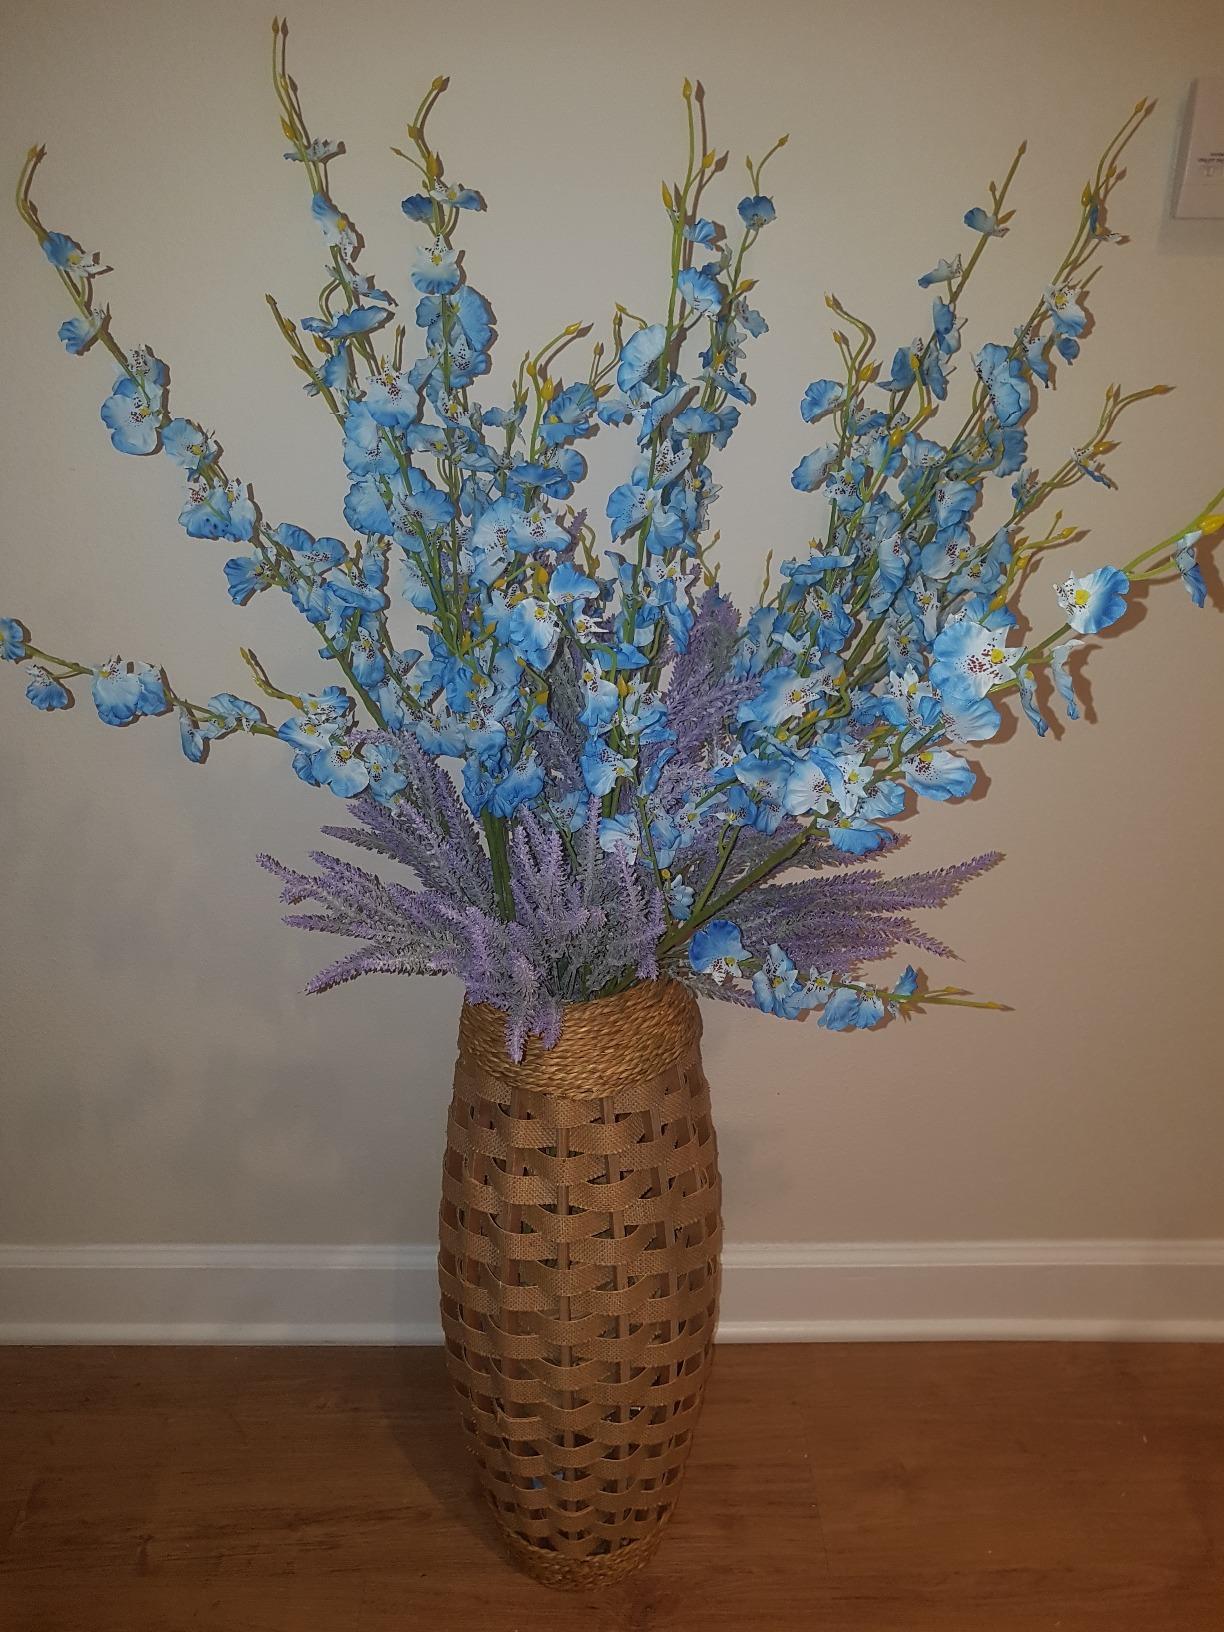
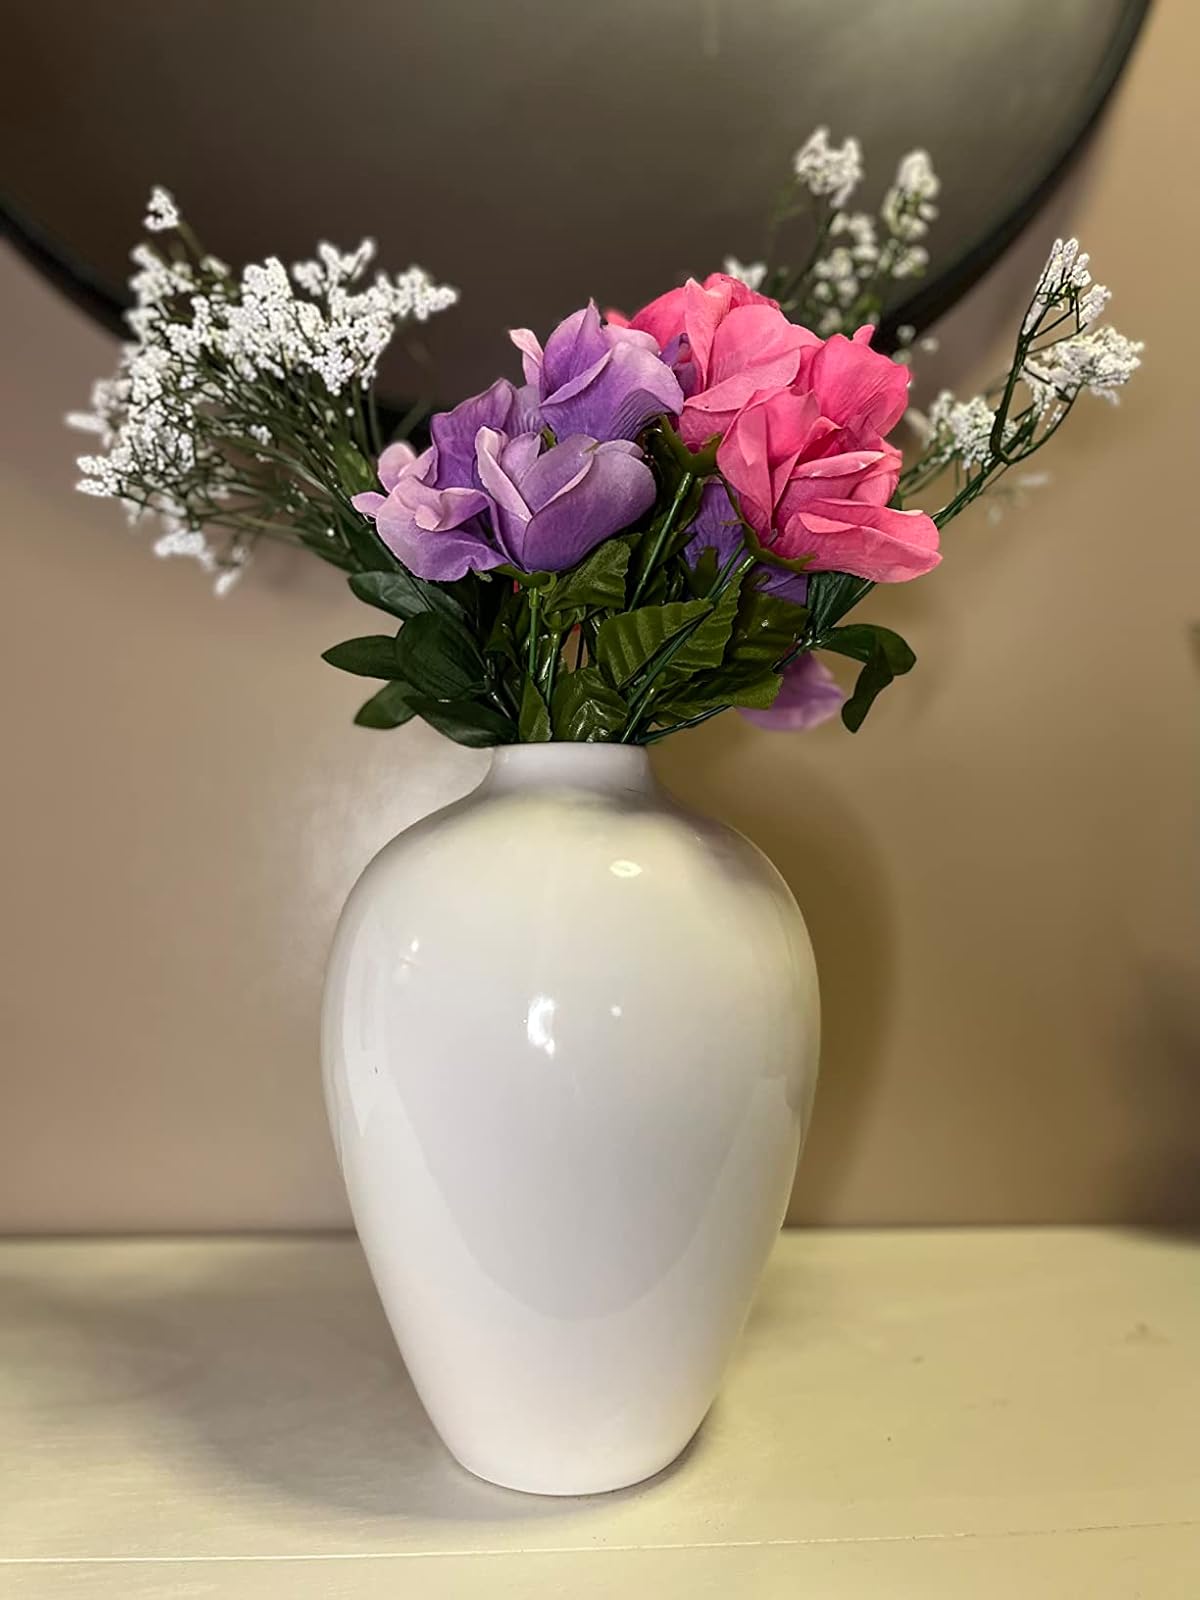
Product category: vase
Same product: no